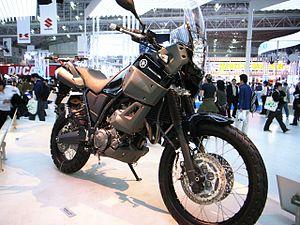
La Yamaha XT660Z Ténéré est une moto de type trail fabriquée par Yamaha depuis 2008. Elle est l'héritière de la Yamaha XT 600, trail robuste mythique des années 80 et 90, et sa commercialisation reste dans l'ombre de sa grande sœur, la Yamaha XT1200Z Super Ténéré. Elle fut remplacée par la Ténéré 700 en 2019